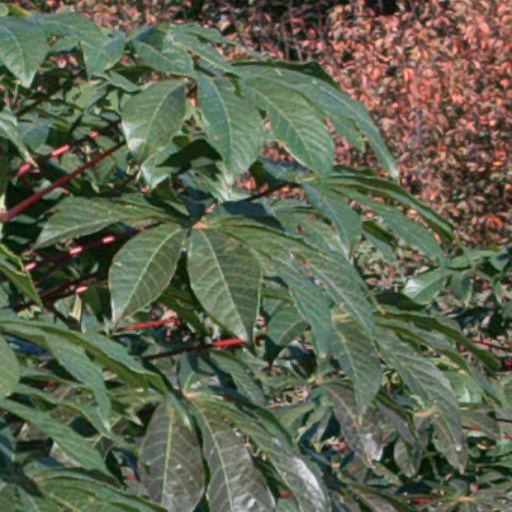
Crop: cassava